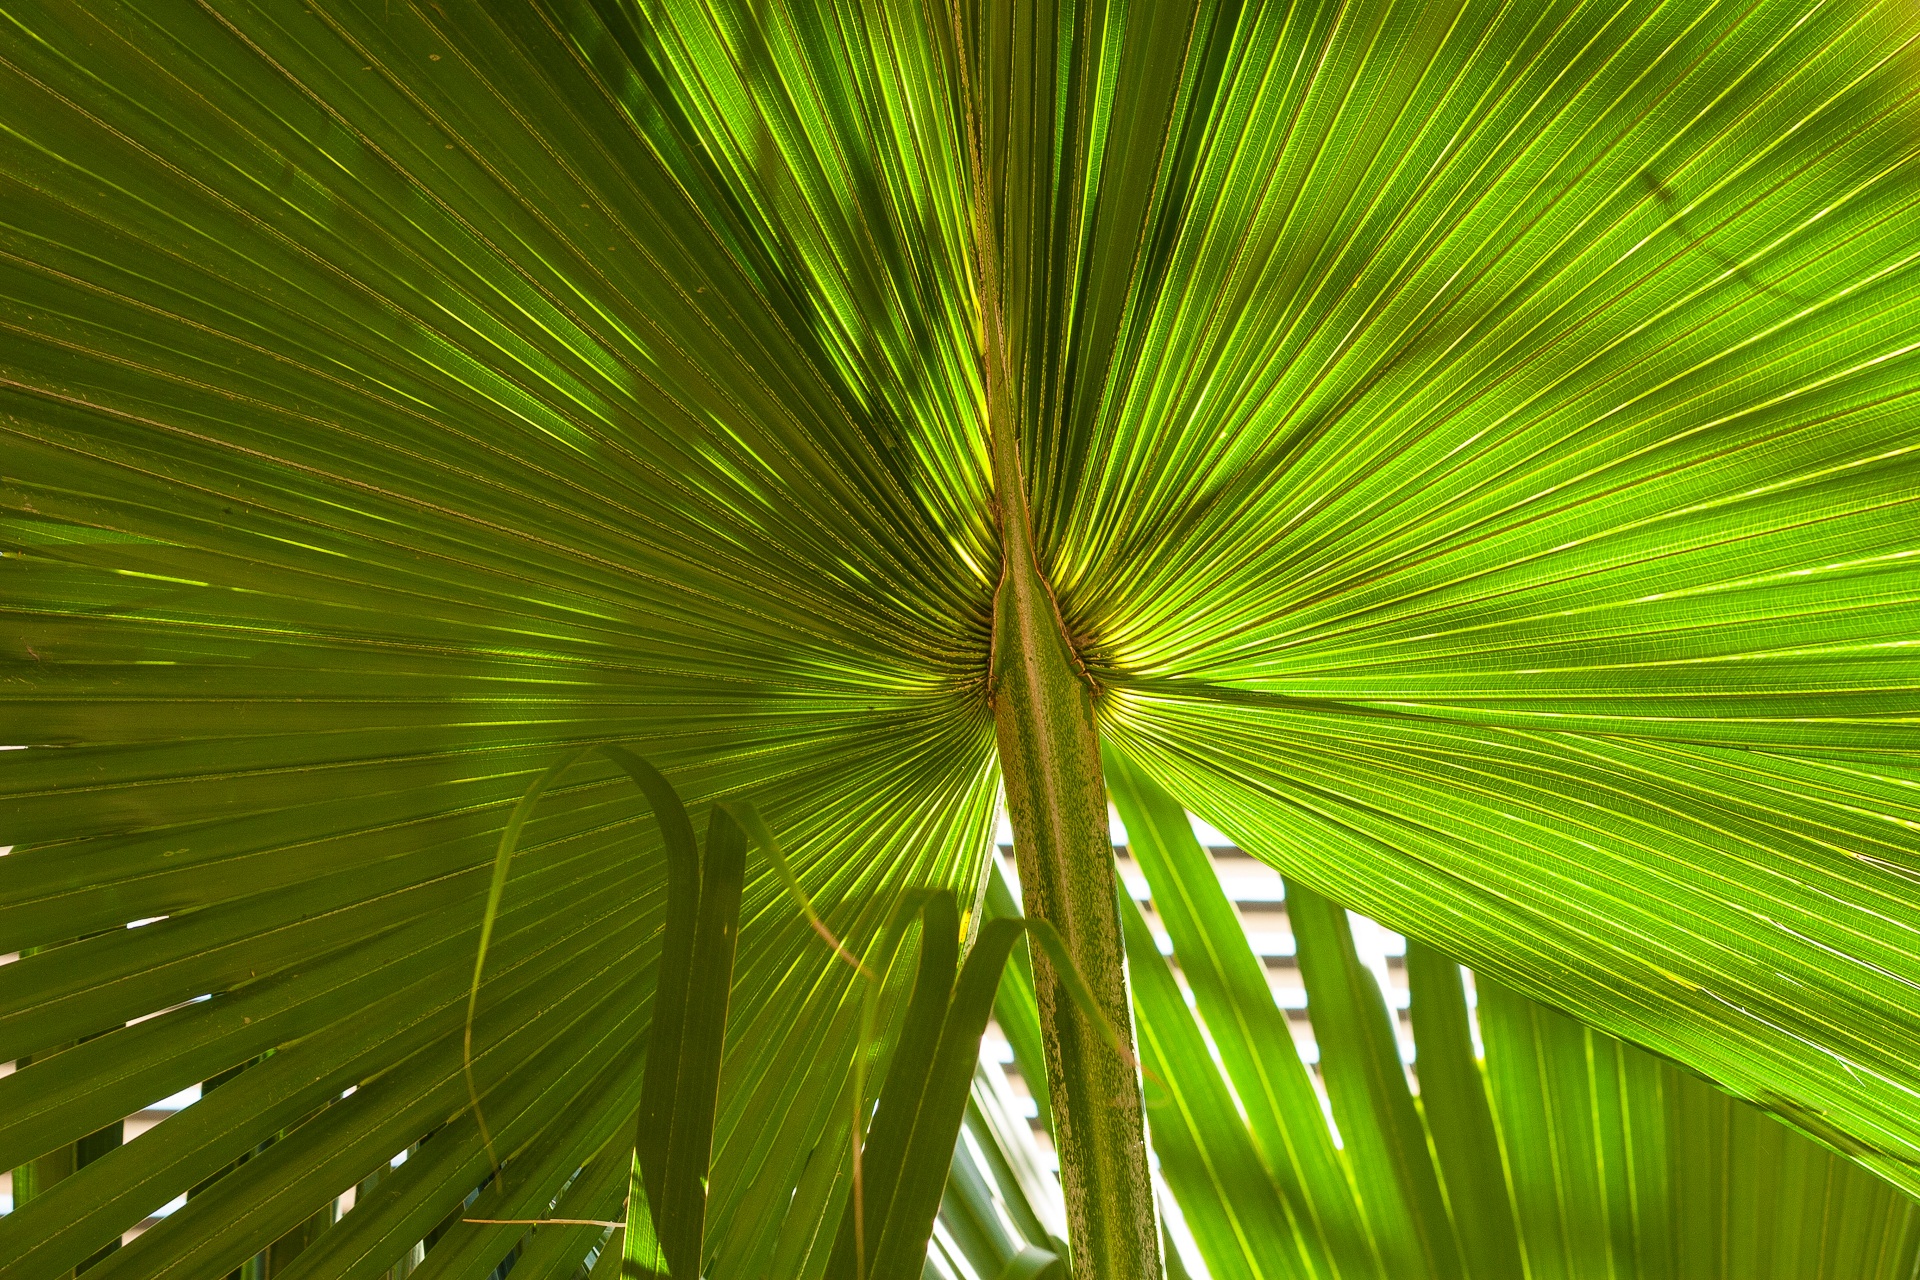
tree, nature, grass, branch, light, plant, sunlight, leaf, flower, summer, floral, foliage, pattern, green, jungle, color, natural, botany, botanical, bright, macro photography, plant stem, woody plant, land plant, arecales, palm family